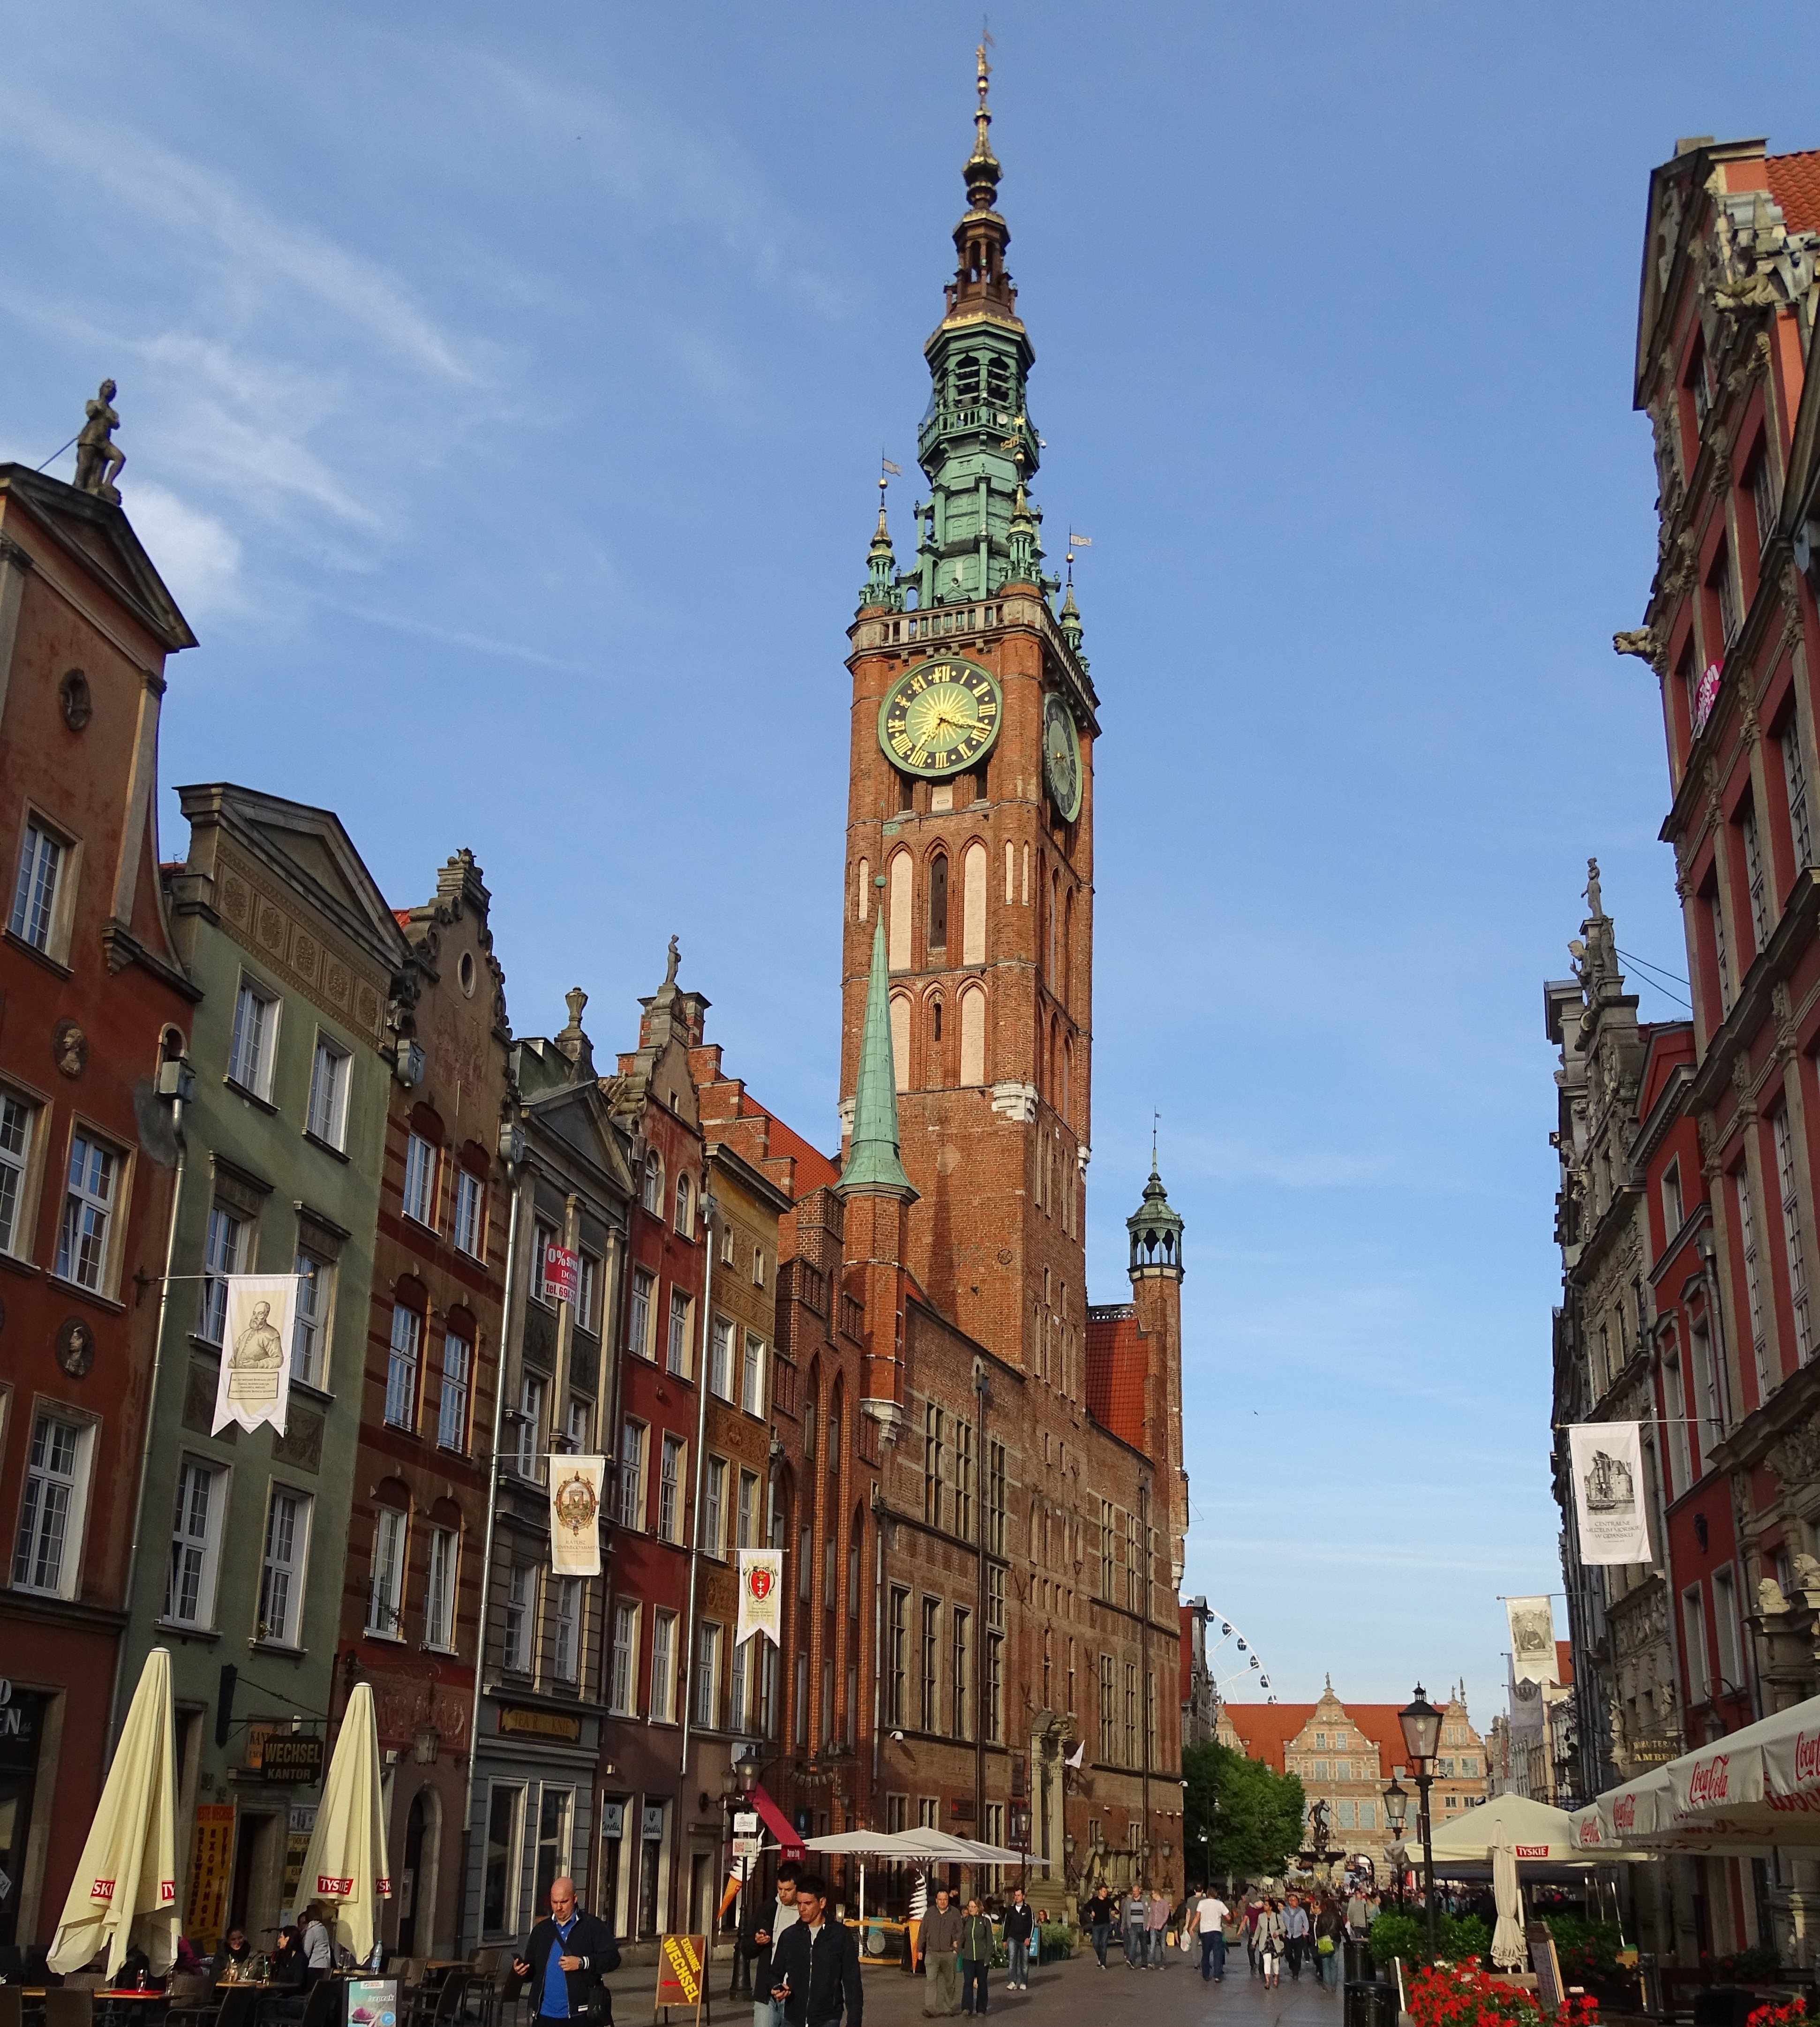
town, city, cityscape, downtown, tower, plaza, landmark, church, cathedral, tourism, waterway, place of worship, spire, poland, town square, old town hall, gdansk, long street, human settlement